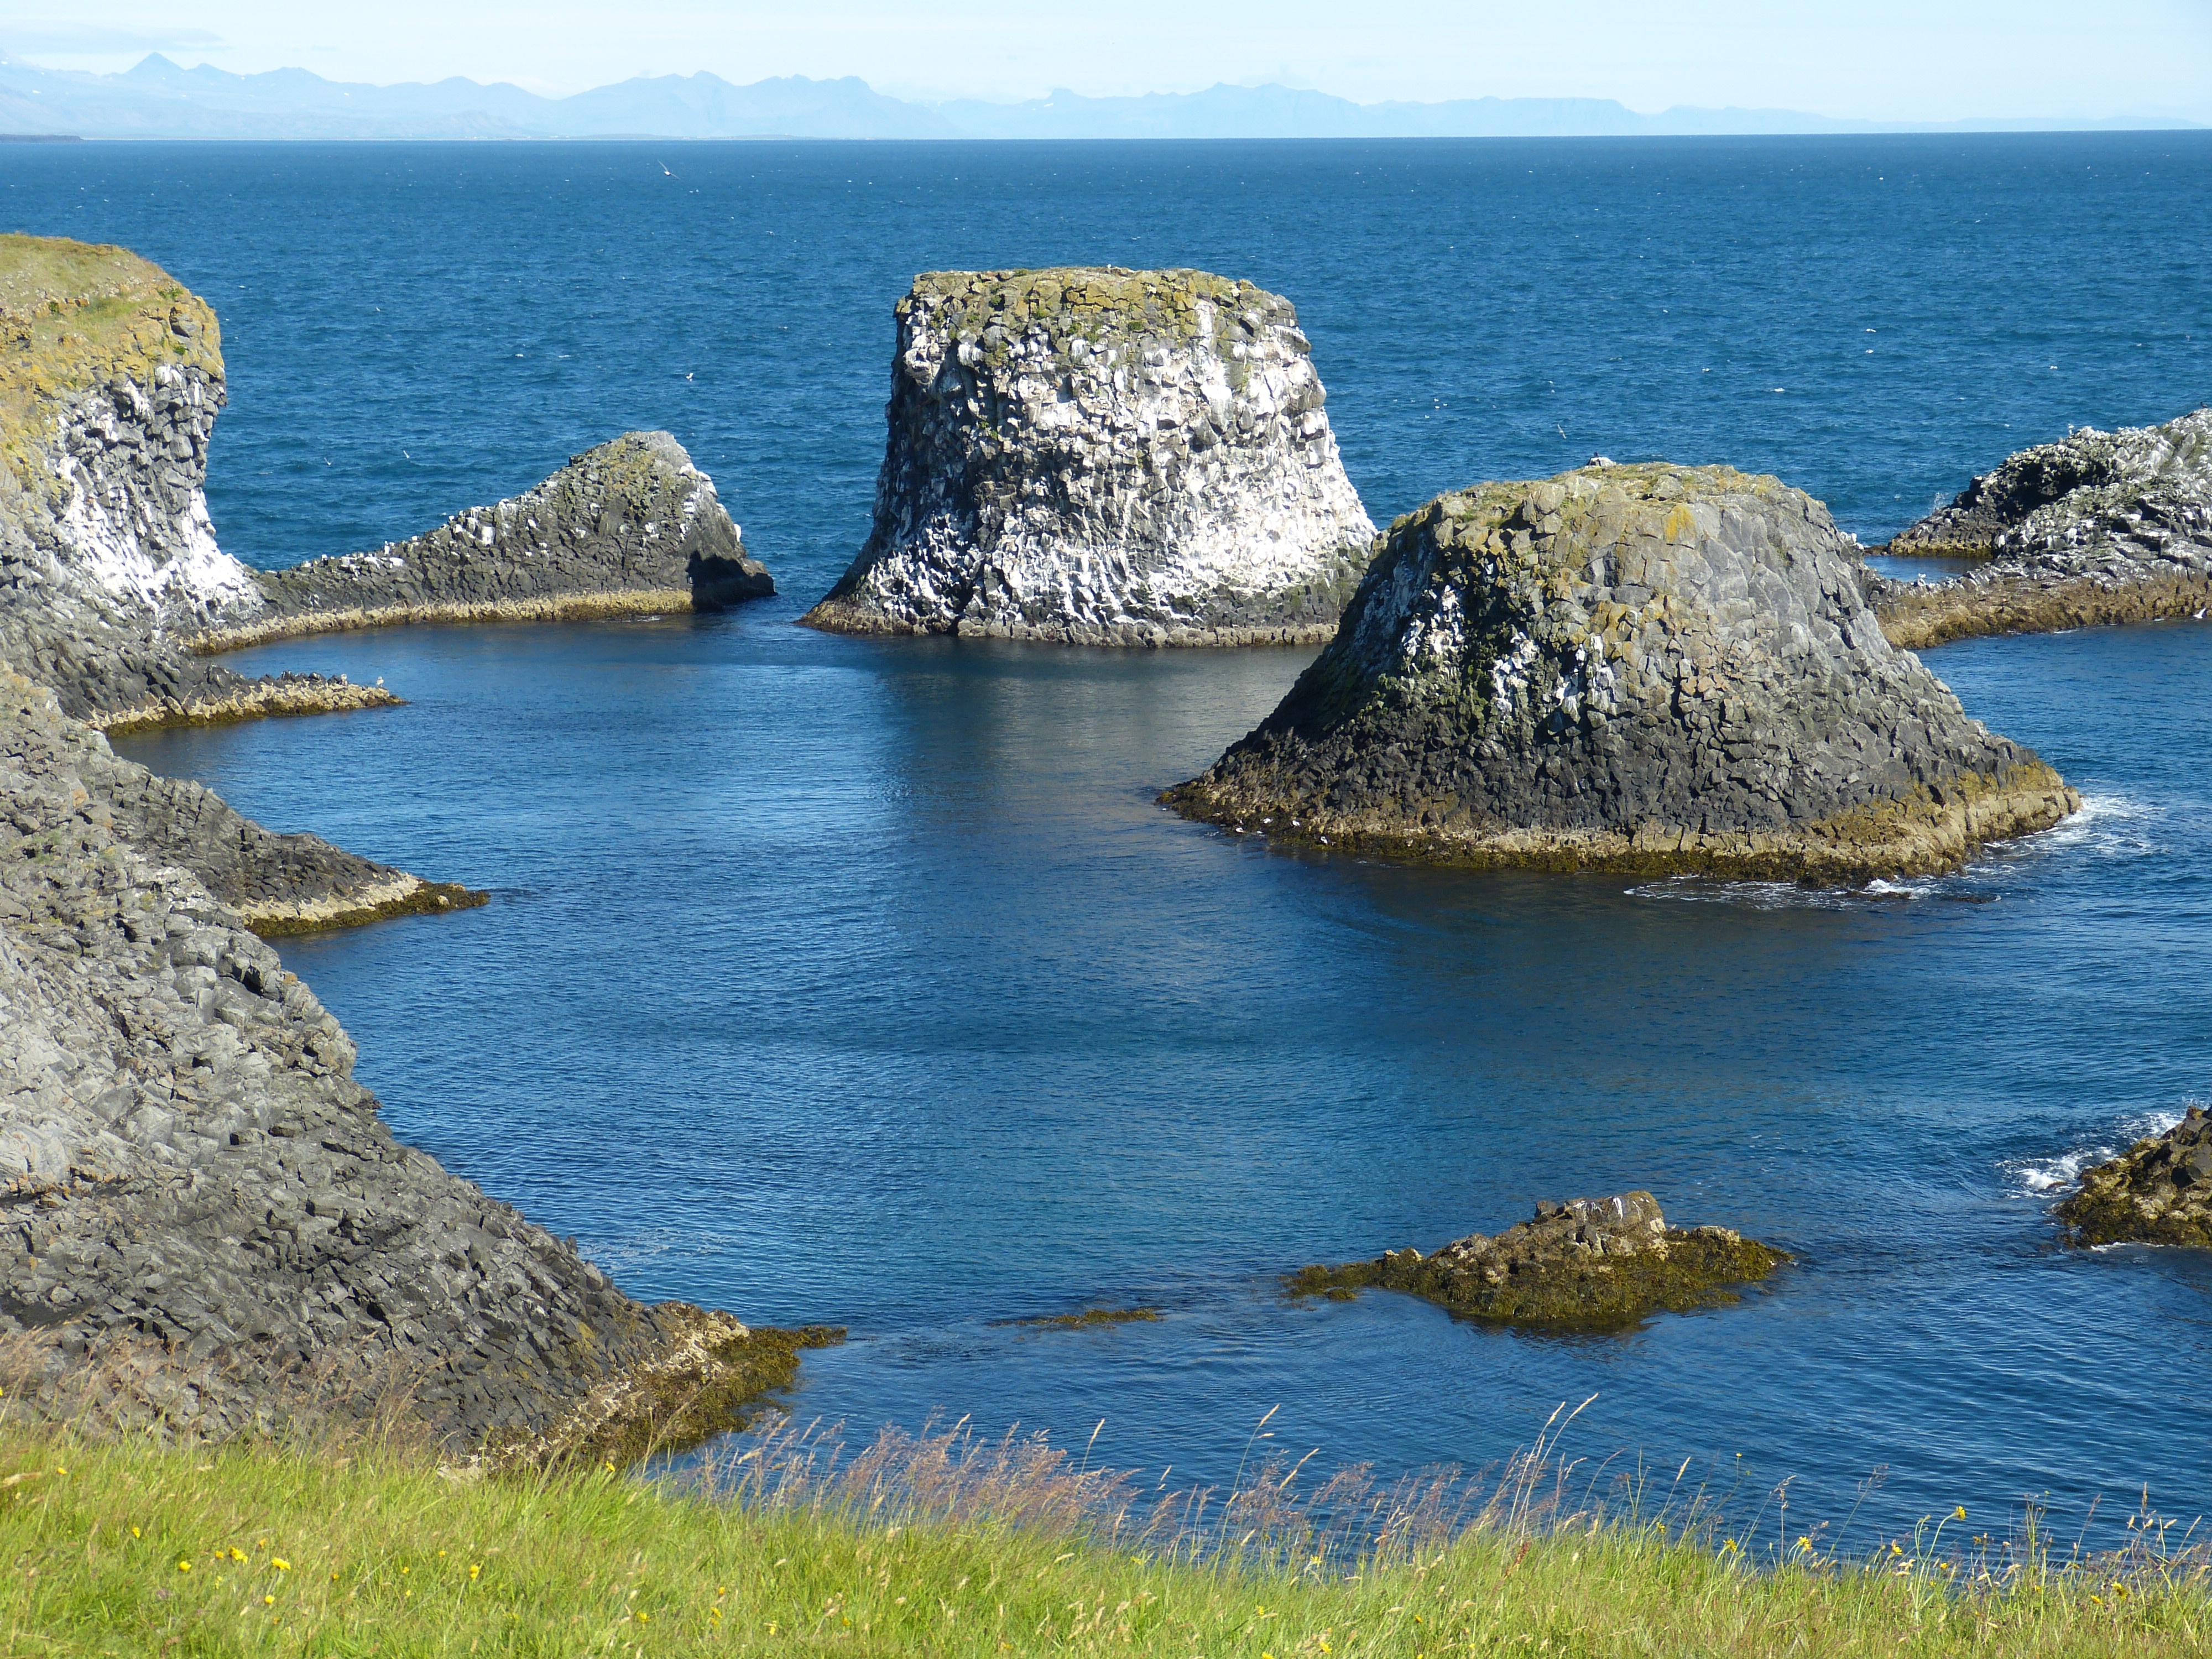
beach, landscape, sea, coast, water, nature, rock, ocean, horizon, shore, cliff, cove, bay, island, iceland, stack, terrain, body of water, headland, geology, archipelago, atlantic, rocky coast, cape, volcanic, islet, landform, volcanic rock, snaefellness, sn fellsnes peninsula, geographical feature, promontory